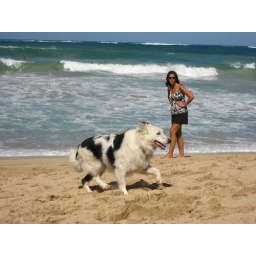
Happy dog playing on the beach near Paia...which is sooo like Tofino or Hornby island.